Pillars of fire and cloud

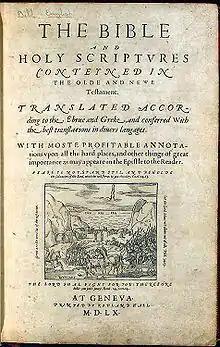
Frontispiece of the 1560 Geneva Bible, showing the pillars of fire

The pillars of cloud and fire are first mentioned in Exodus 13, shortly after Moses leads the Israelites out of their captivity in Egypt. The narrative states that the pillar of cloud went ahead of them by day to guide their way, and the pillar of fire by night, to give them light.